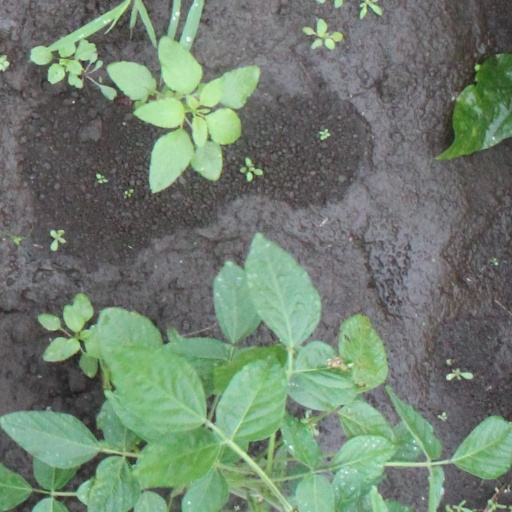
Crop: soybean